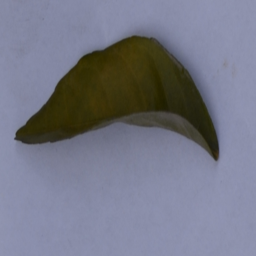
Plant part: leaf
Disease: greening